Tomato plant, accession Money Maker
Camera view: bottom (45 deg); turntable rotation: 270 degrees
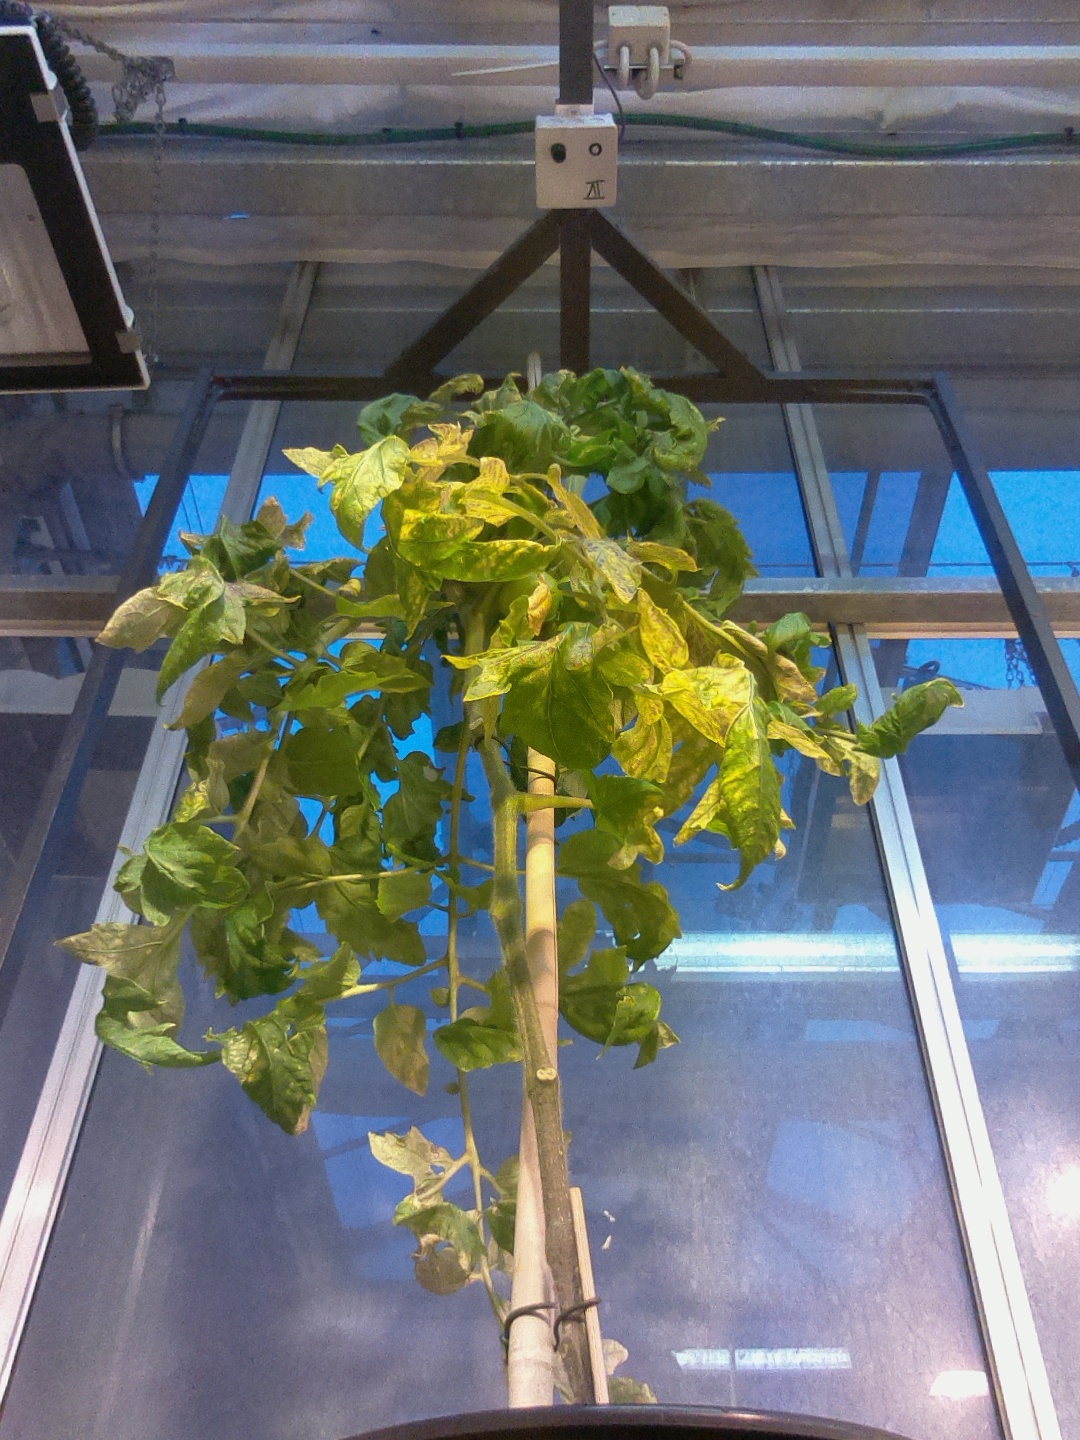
BBCH growth stage 78: 80% -90% of final fruit size